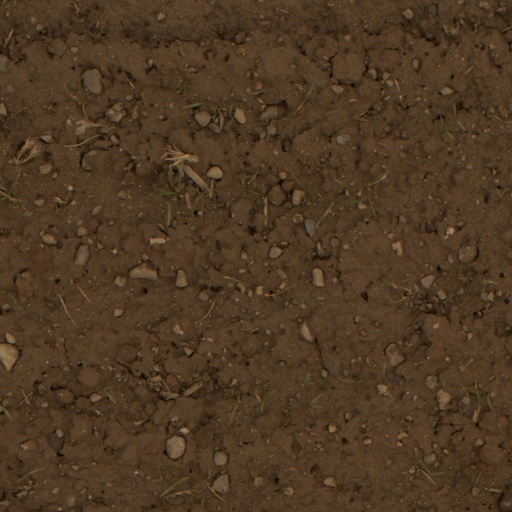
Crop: wheat